The Leadership of Muhammad

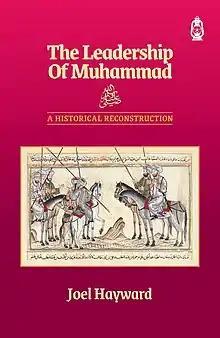
Front cover from the first edition, 2021

The Leadership of Muhammad: A Historical Reconstruction is a 2021 biographical book about the leadership of the Islamic prophet Muhammad by British-New Zealand Islamic scholar Joel Hayward.